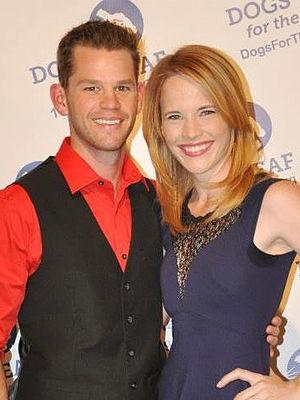
Ryan Lane est un acteur sourd américain, né le 23 novembre 1987 à Fullerton en Californie. Il a commencé sa carrière professionnelle à l'âge de dix-neuf ans et notamment connu pour son rôle de Travis dans la série télévisée américaine Switched.
Katie Leclerc est une actrice américaine née le 6 novembre 1986 à San Antonio, Texas. Elle est apparue dans The Big Bang Theory, Veronica Mars, Fashion House et tient un des deux rôles principaux dans la série Switched at Birth, celui de Daphne Vasquez, une adolescente sourde.